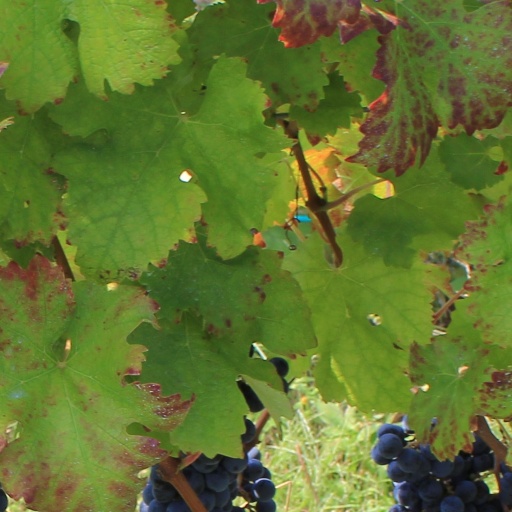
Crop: grape